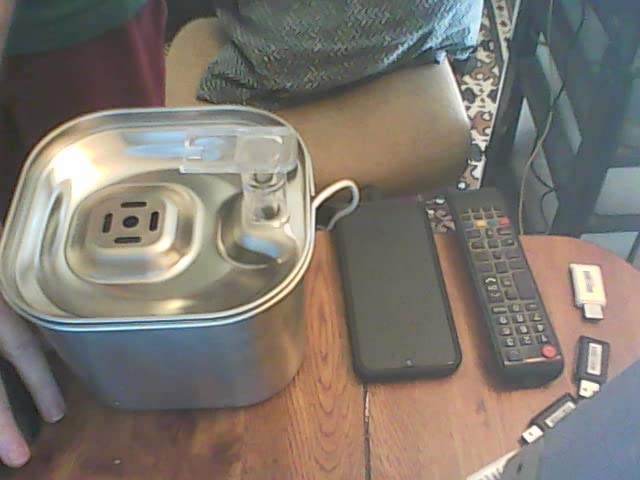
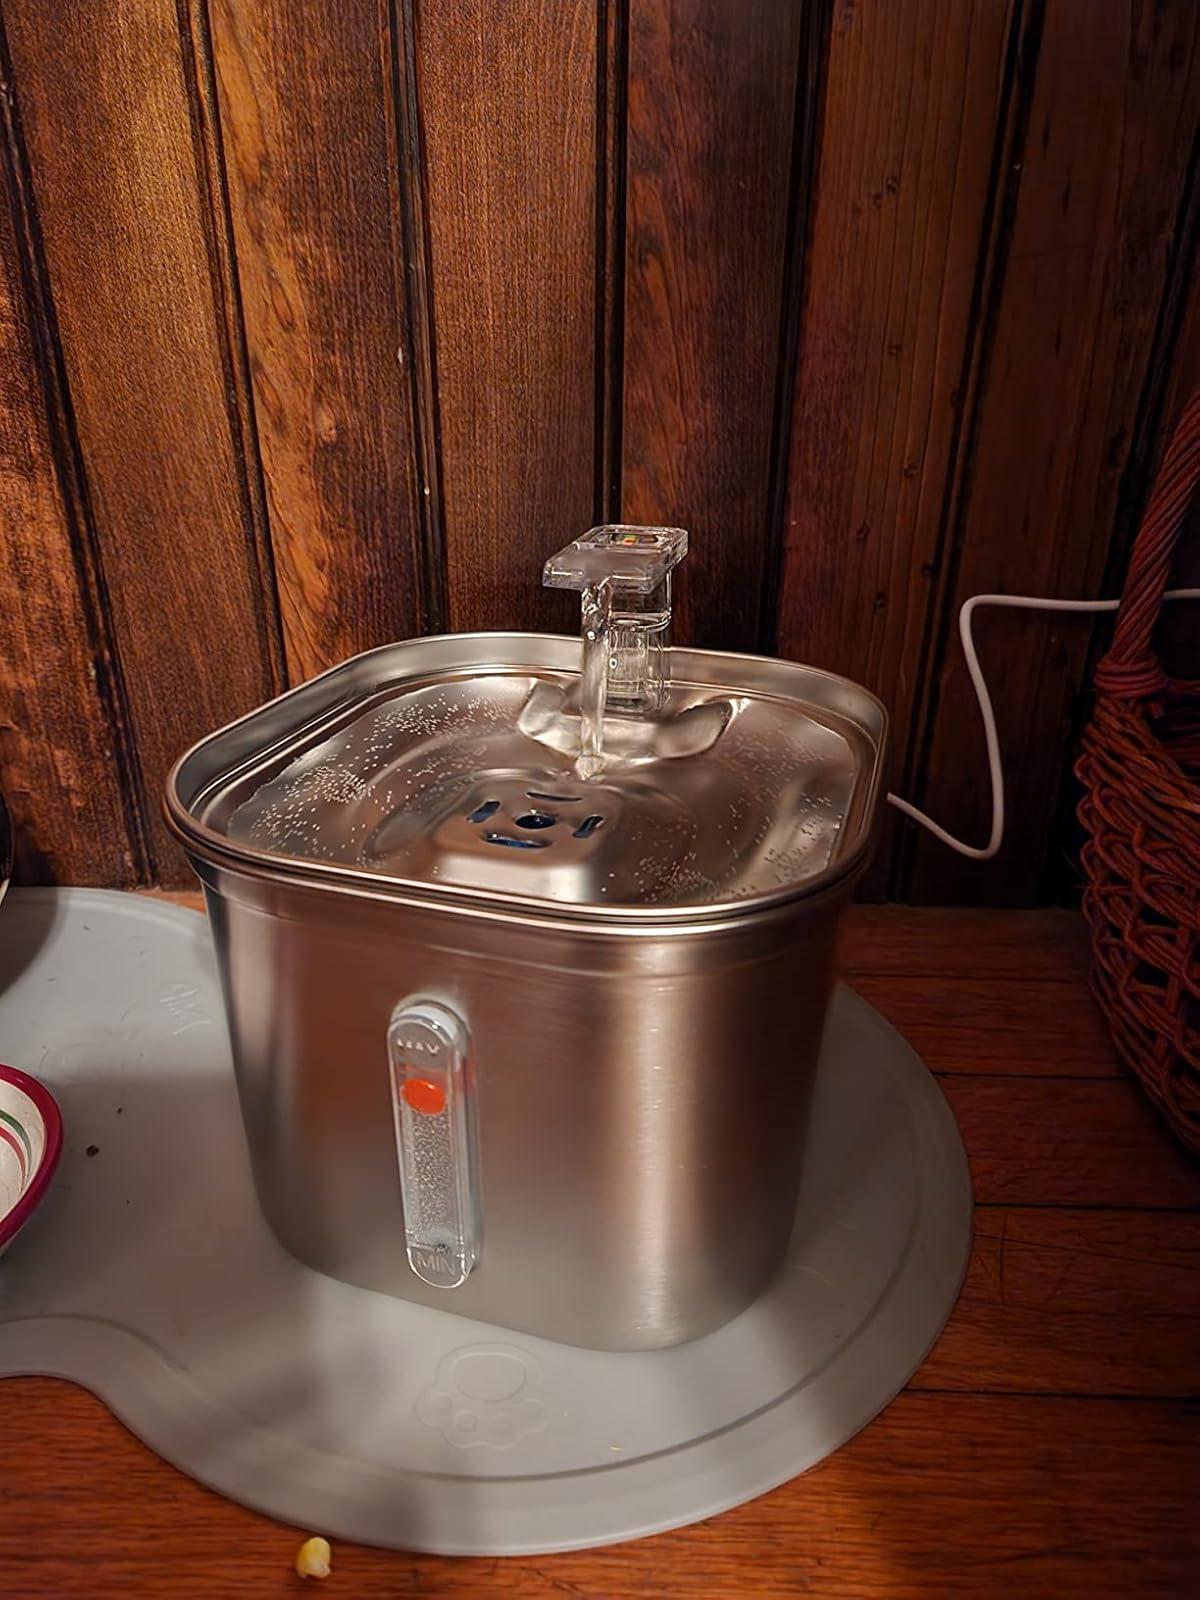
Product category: items_bowl
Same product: yes